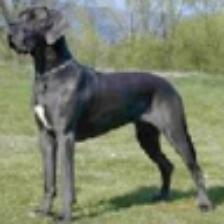
Label: NonHuman